Pays de la Loire

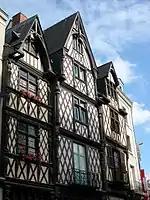
Half-timbered houses in Angers

Pays de la Loire is in western France, bordered by Brittany on the northwest, Normandy on the north, Centre-Val de Loire on the east, Nouvelle-Aquitaine on the south, and the Bay of Biscay of the North Atlantic Ocean on the southwest.